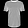
Label: T - shirt / top